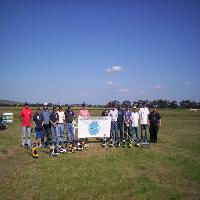
Weather: sun or clear